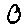
Label: 0